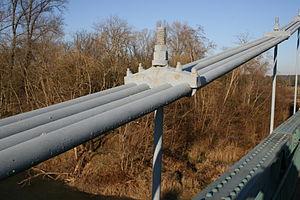
Dans un pont suspendu, les suspentes désignent les tiges verticales qui relient le tablier du pont aux câbles porteurs.
Le pont de Châtillon-sur-Loire est un pont suspendu français situé à mi-chemin entre les communes de Beaulieu-sur-Loire et Briare, dans le département du Loiret et la région Centre-Val de Loire.